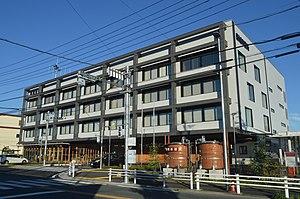
Shinshiro est une ville située dans la préfecture d'Aichi, sur l'île de Honshū, au Japon.